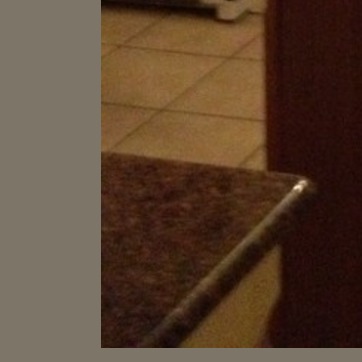
Material: polishedstone